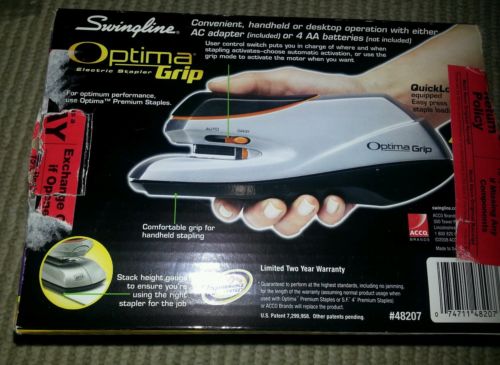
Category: stapler